Gunbird 2

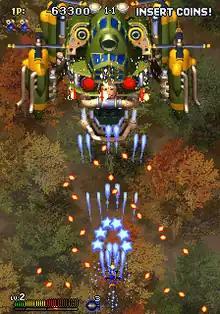
Arcade version screenshot, showing Marion battling the England stage boss.

There are seven stages in each game loop (two loops total). The first three stages are randomly chosen from possible four. At the second loop, enemies fire denser bullet patterns moving at faster speeds. Stage 2-1 takes place at the only stage not available in 1st loop, instead of the 1-1 counterpart. After completing the first loop with only one player, player can choose one of two choices for a wish with magic potion, with unique ending for each choice. If 1st loop is completed with two players, a combination-specific ending is played.